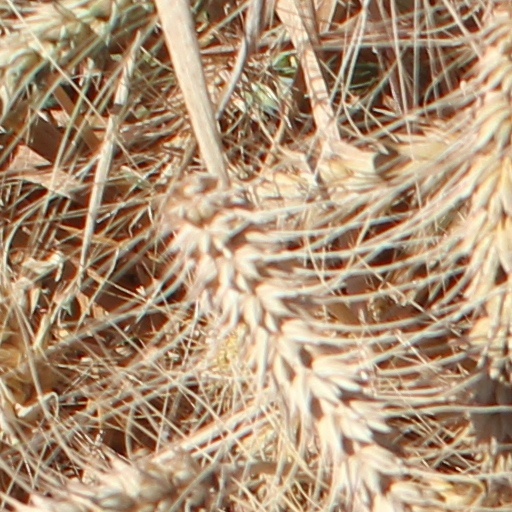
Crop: wheat